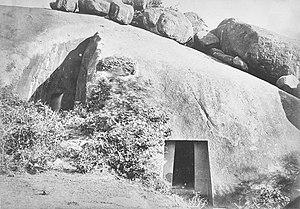
Les grottes de Barabar, parfois aussi nommées grottes de Khalatika du nom de la colline à l'époque d'Ashoka, ou bien « grottes des Sat-Garha », sont les plus anciennes grottes artificielles de l'Inde, datant de l' Empire Maurya. Ces grottes, creusées dans de gigantesques blocs de granite datent du IIIᵉ siècle av. J.-C., durant la période Maurya, à l'époque de l'empereur Ashoka et de son petit-fils et successeur Dasharatha Maurya. Les grottes sont situées dans la région de Makhdumpur du District de Jehanabad, Bihar, Inde, 24 km au nord de Gaya.